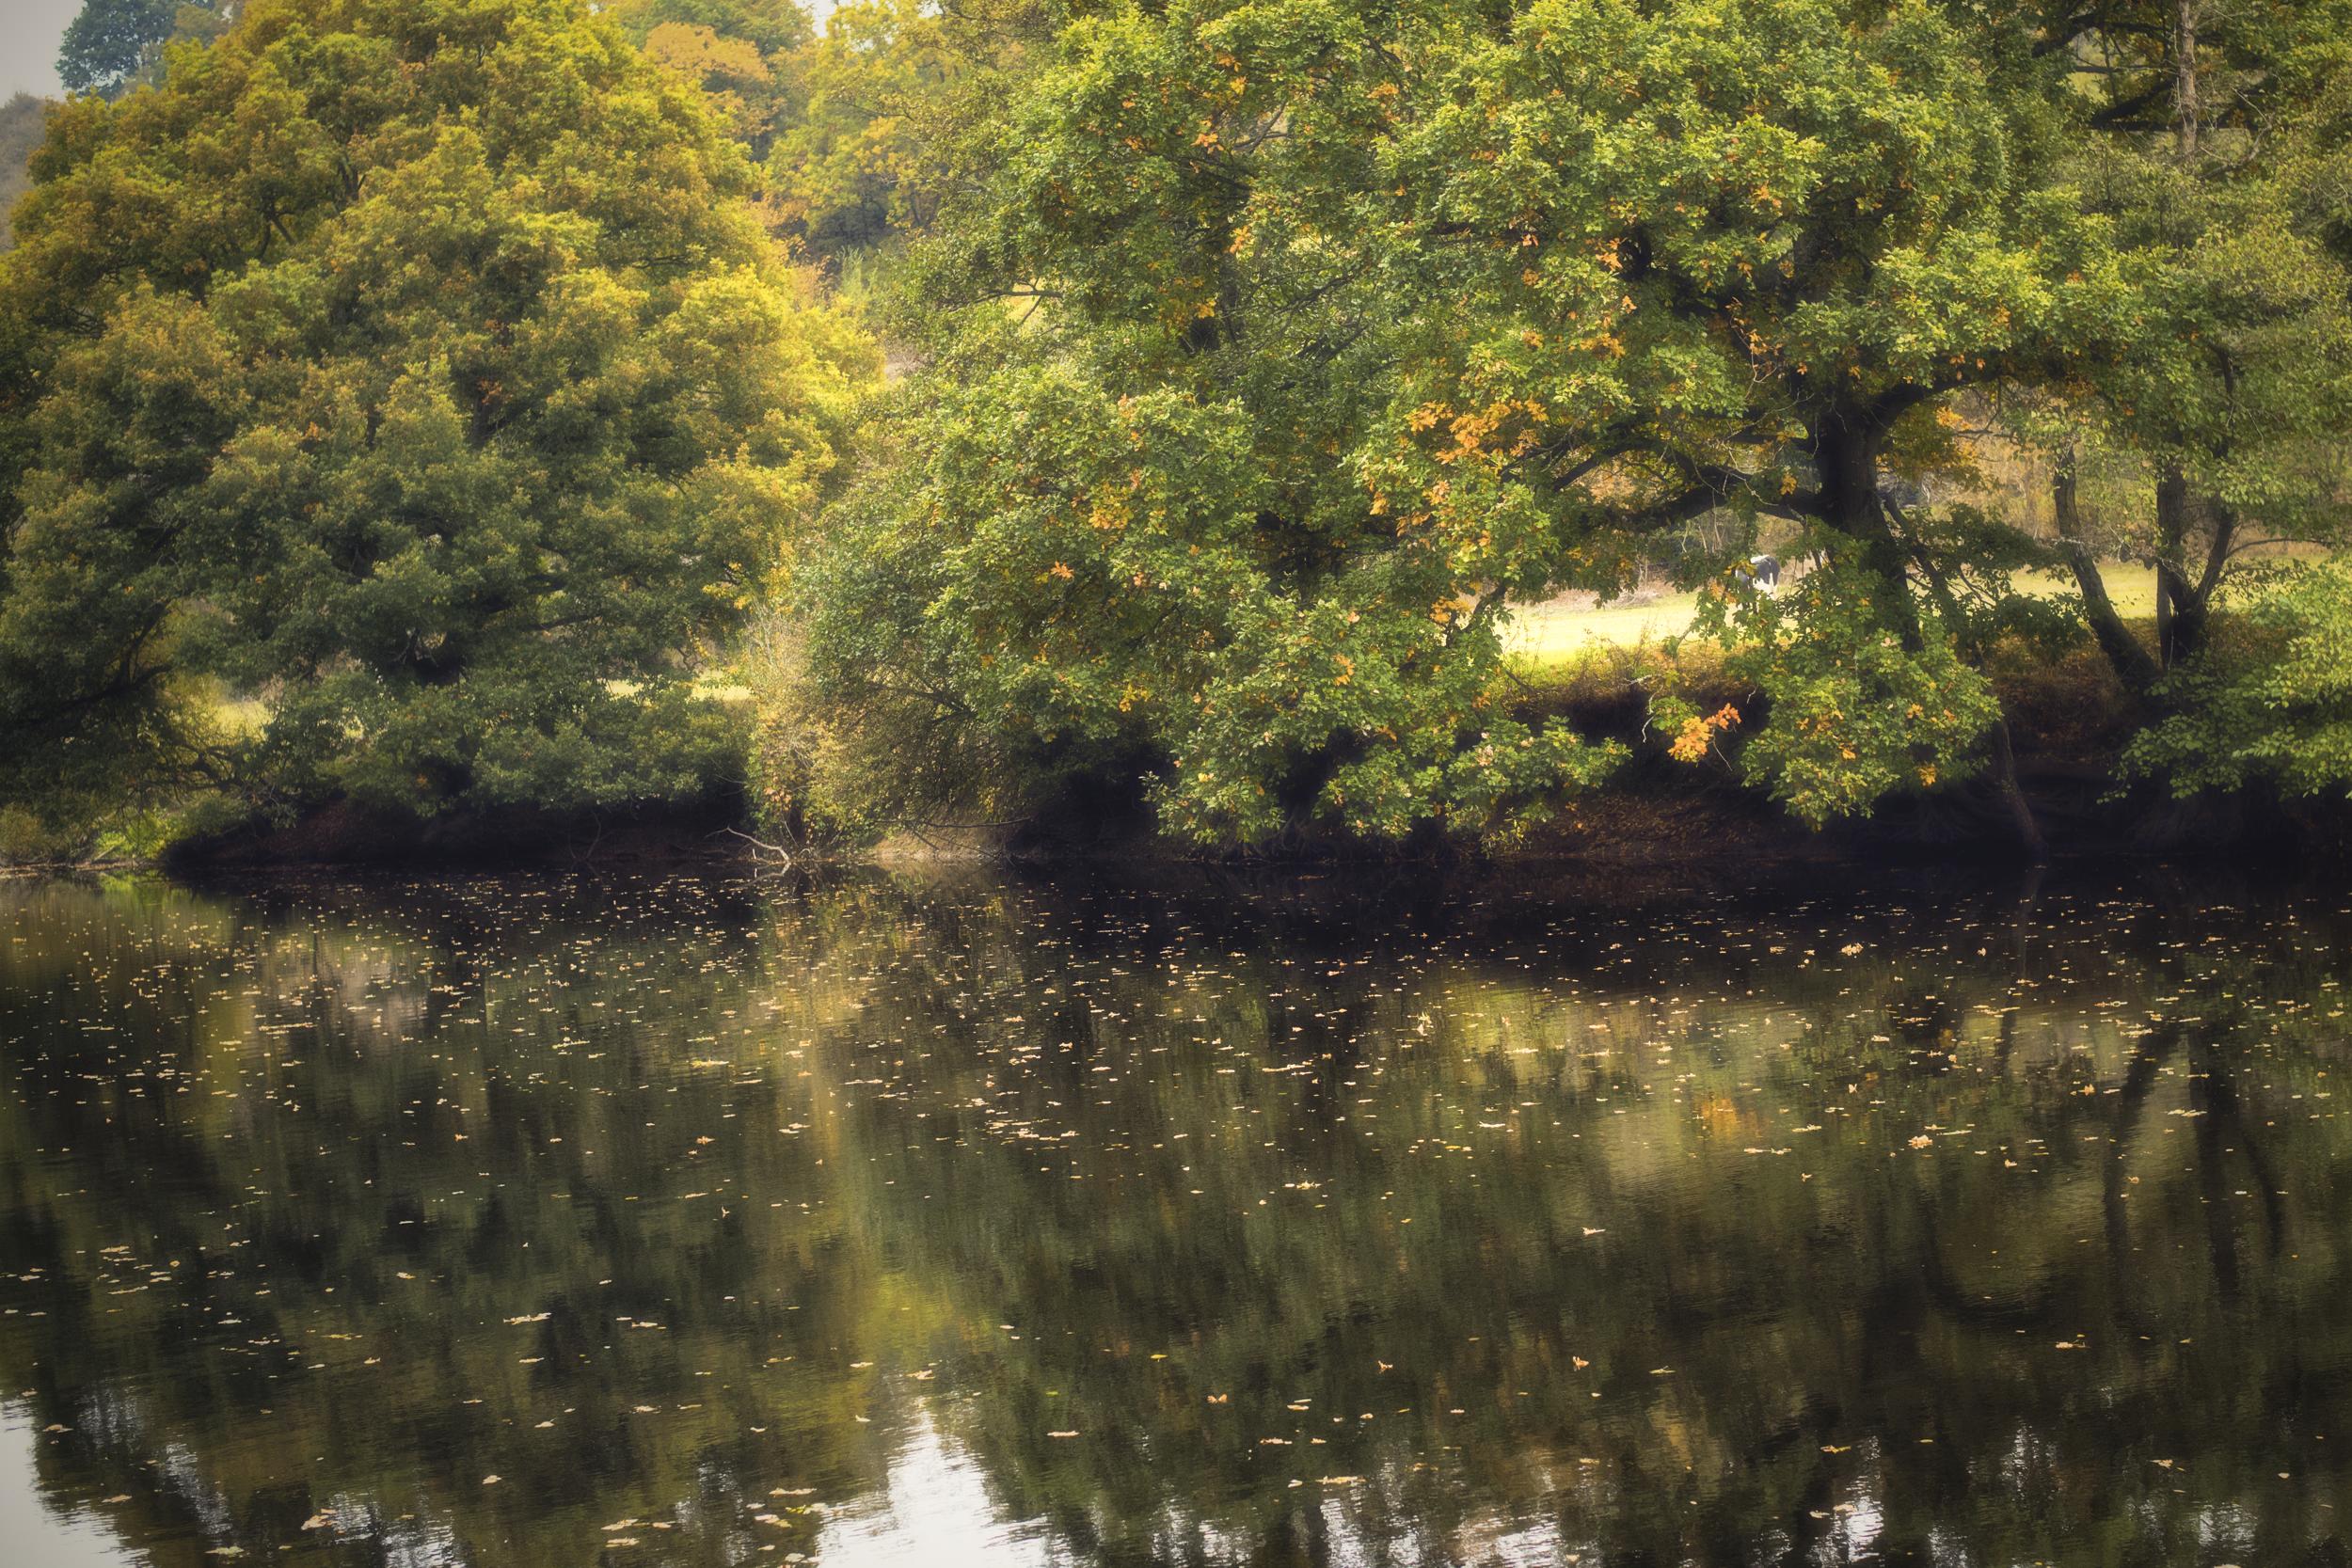
tree, water, nature, forest, plant, sunlight, morning, leaf, flower, river, pond, france, europe, stream, reflection, autumn, nikon, season, wetland, vert, eau, fleuve, automne, d750, woodland, habitat, ecosystem, 500mmf18, curuyann, normandie, orne, arbes, serein, rive, natural environment, atmospheric phenomenon, woody plant